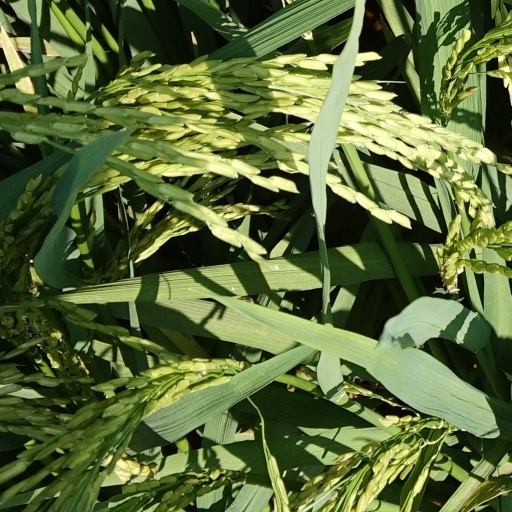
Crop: rice